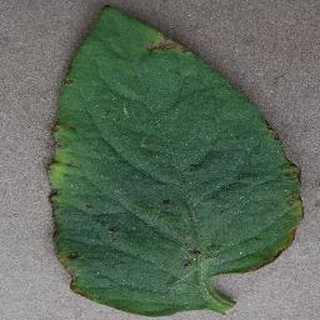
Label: tomato_bacterial_spot